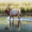
Label: deer